Clemente Montes

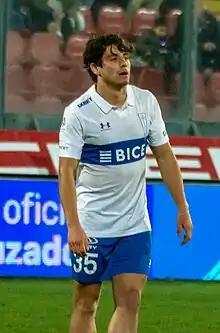
Montes with Universidad Católica in 2023

Clemente José Montes Barroilhet (born 25 April 2001) is a Chilean professional footballer who plays as a forward for Universidad Católica.